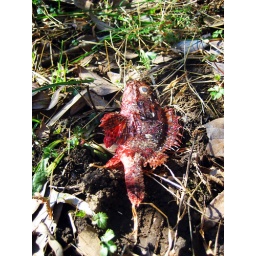
Saw this fish along the trail. A sea hawk and black crow were fighting over it.